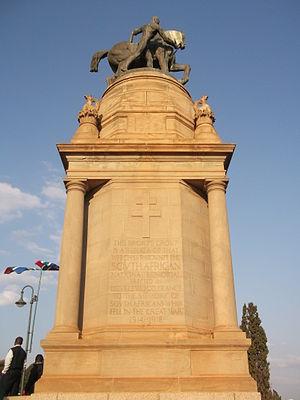
Mémorial du Bois Delville, à Pretoria.
Pretoria ou Prétoria est une ville d'Afrique australe et la capitale administrative de l'Afrique du Sud. Elle fut également de 1860 à 1902 la capitale de la république sud-africaine du Transvaal, de 1902 à 1910 celle de la colonie du Transvaal puis, de 1910 à 1994, le chef-lieu de la province du Transvaal. Elle est située aujourd'hui dans la province du Gauteng.